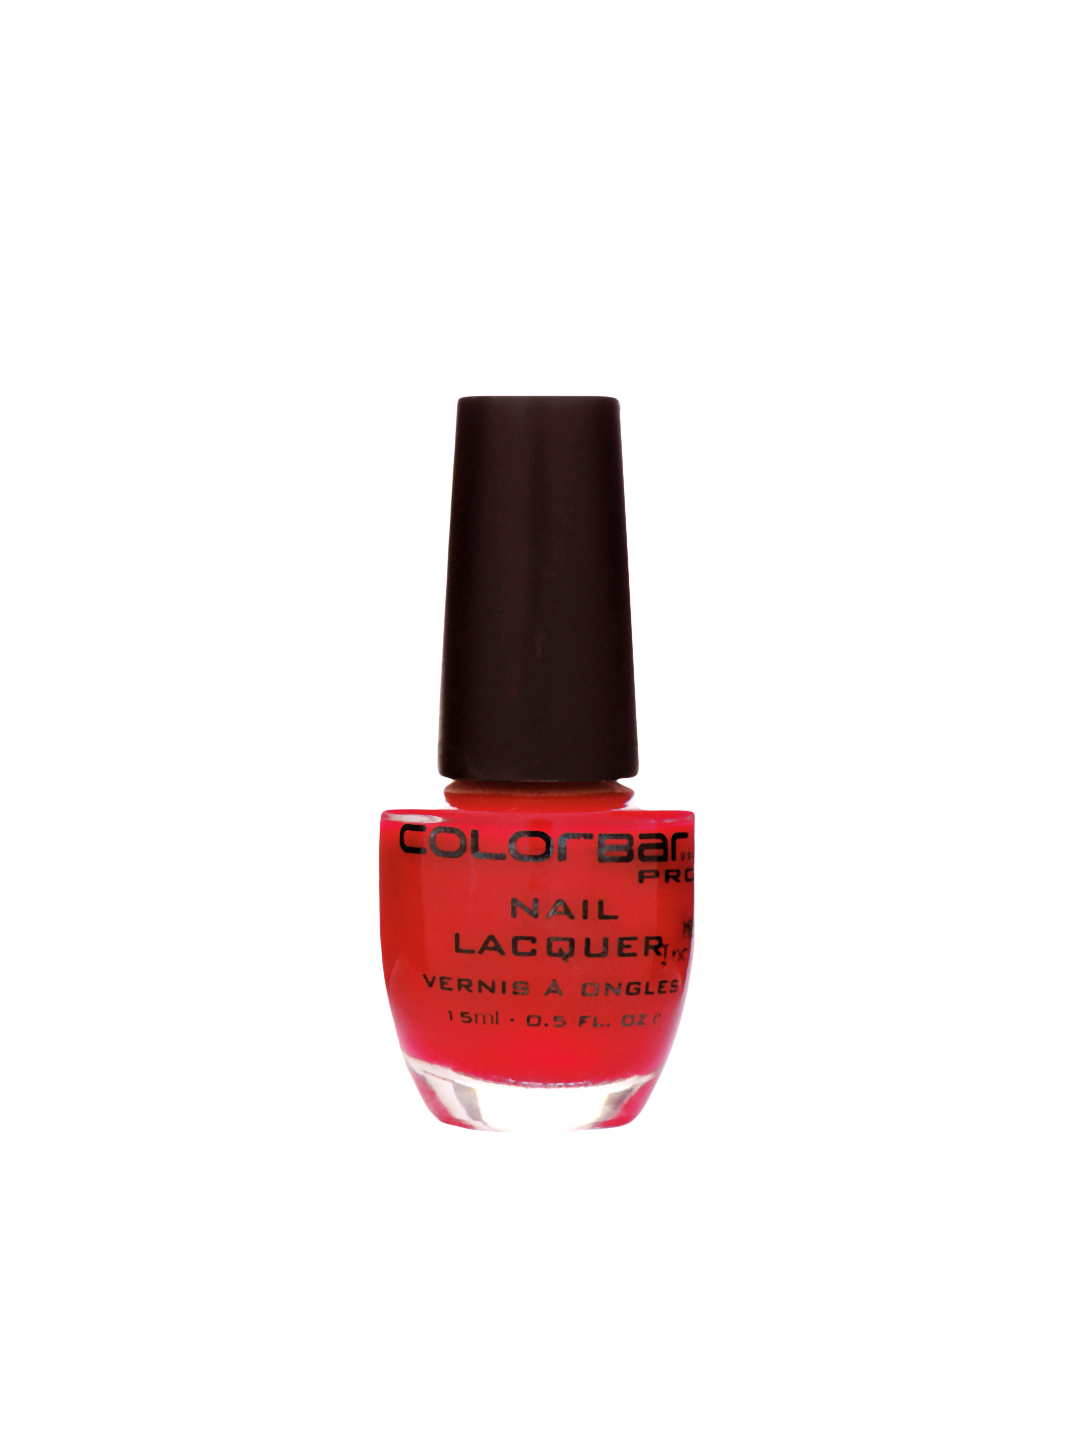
Colorbar Pro Rosie Nail Lacquer 015
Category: Personal Care / Nails / Nail Polish
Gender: Women
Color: Red
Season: Spring 2017
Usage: Casual